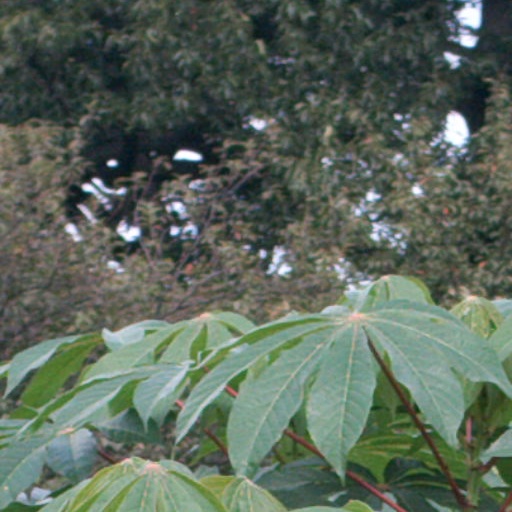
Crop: cassava